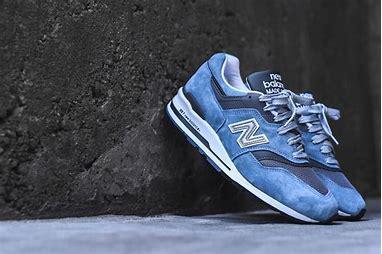
Brand: New
Model: Balance New Balance 997